USS Iris (1885)

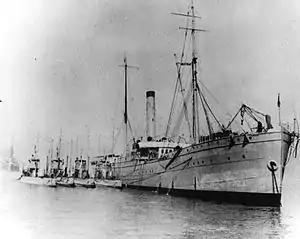
at anchor with four submarines alongside, 1913–16. An armored cruiser is in the background.

In late April 1914, under the command of Lieutenant Allen B. Reed, "Iris" along with five torpedo boats from the Pacific Fleet Torpedo Flotilla, were ordered to the Gulf of California, also known as the Sea of Cortez following the Tampico Affair. They patrolled the vicinity of La Paz and Mazatlan, Mexico, during the ongoing civil unrest there. During May and June 1914, "Iris" evacuated American citizen refugees from Mazatlan and Acapulco, including the American consul, Hon. Clement S. Edwards. On 19 June, "Iris" departed Mazatlan for La Paz, Mexico. "Iris" departed La Paz for San Diego on 28 August. After arriving back to San Diego, "Iris" spent the next few months on regular patrol duty with the torpedo ships in her squadron, primarily operating off the coast of California between San Pedro and San Diego.